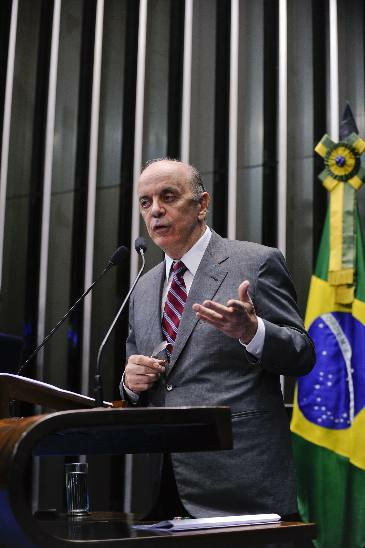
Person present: Yes